Mycteropoidea

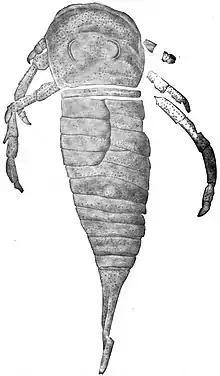
Fossil of "Drepanopterus", the earliest known and most basal mycteropoid.

Mycteropoids are so derived and unusual that their unique morphology on occasion has prompted researchers to place them as an order separate to Eurypterida. Recent research however resolve them as a sister group to Kokomopteroidea, united by a median ridge on the carapace between the lateral eyes and a distal thickening to the podomeres of the prosomal appendages, within the Stylonurina suborder of eurypterids.